Paul Weitz (filmmaker)

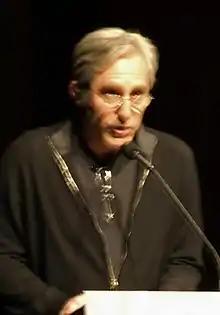
Weitz in 2015

Paul John Weitz (born November 19, 1965) is an American screenwriter, director and producer. He is the older brother of filmmaker Chris Weitz. Together they worked on the comedy films "American Pie" and "About a Boy"; for the latter, they were both nominated for the Academy Award for Best Adapted Screenplay. Weitz is also a writer, executive producer, and director of the Amazon Prime Video dramedy series "Mozart in the Jungle".